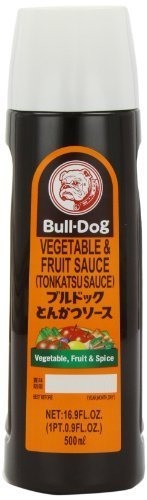
Item Name: Bull-Dog Tonkatsu Sauce, 16.9-Ounce Units (Pack of 5) by Bulldog
Value: 84.5
Unit: Fl Oz

Price: 14.88